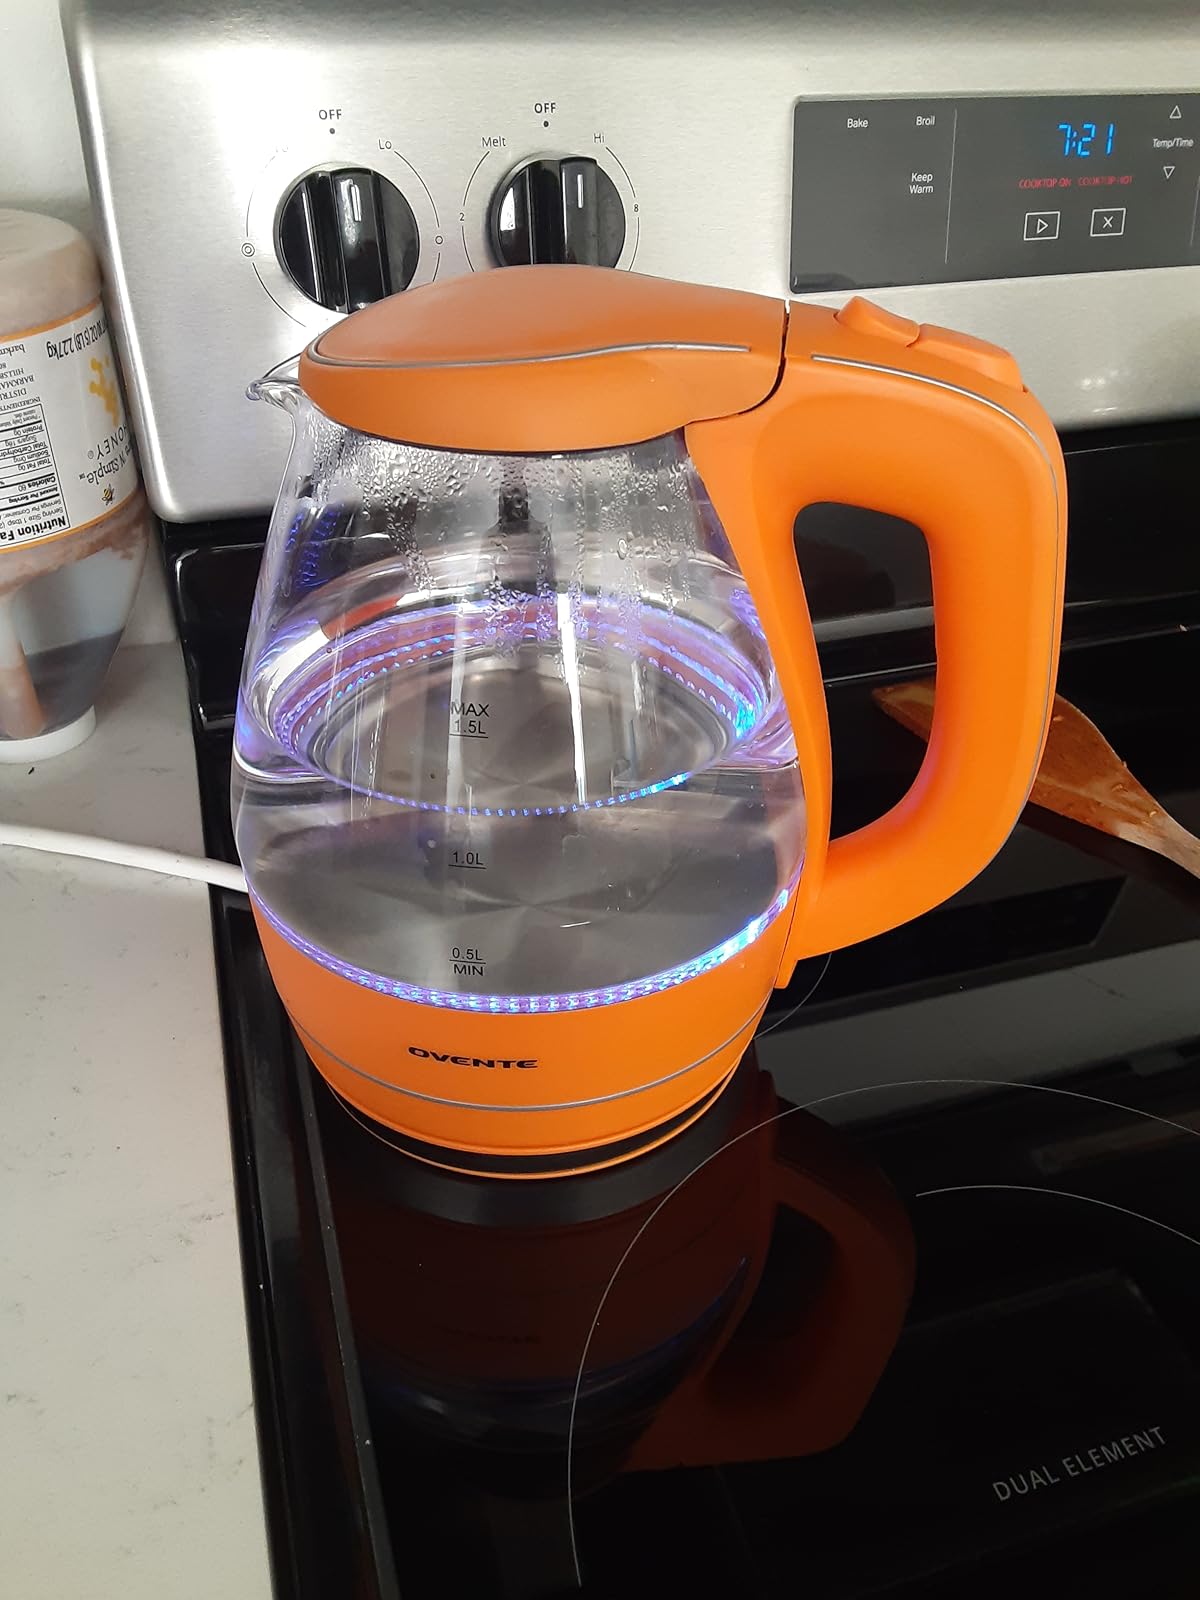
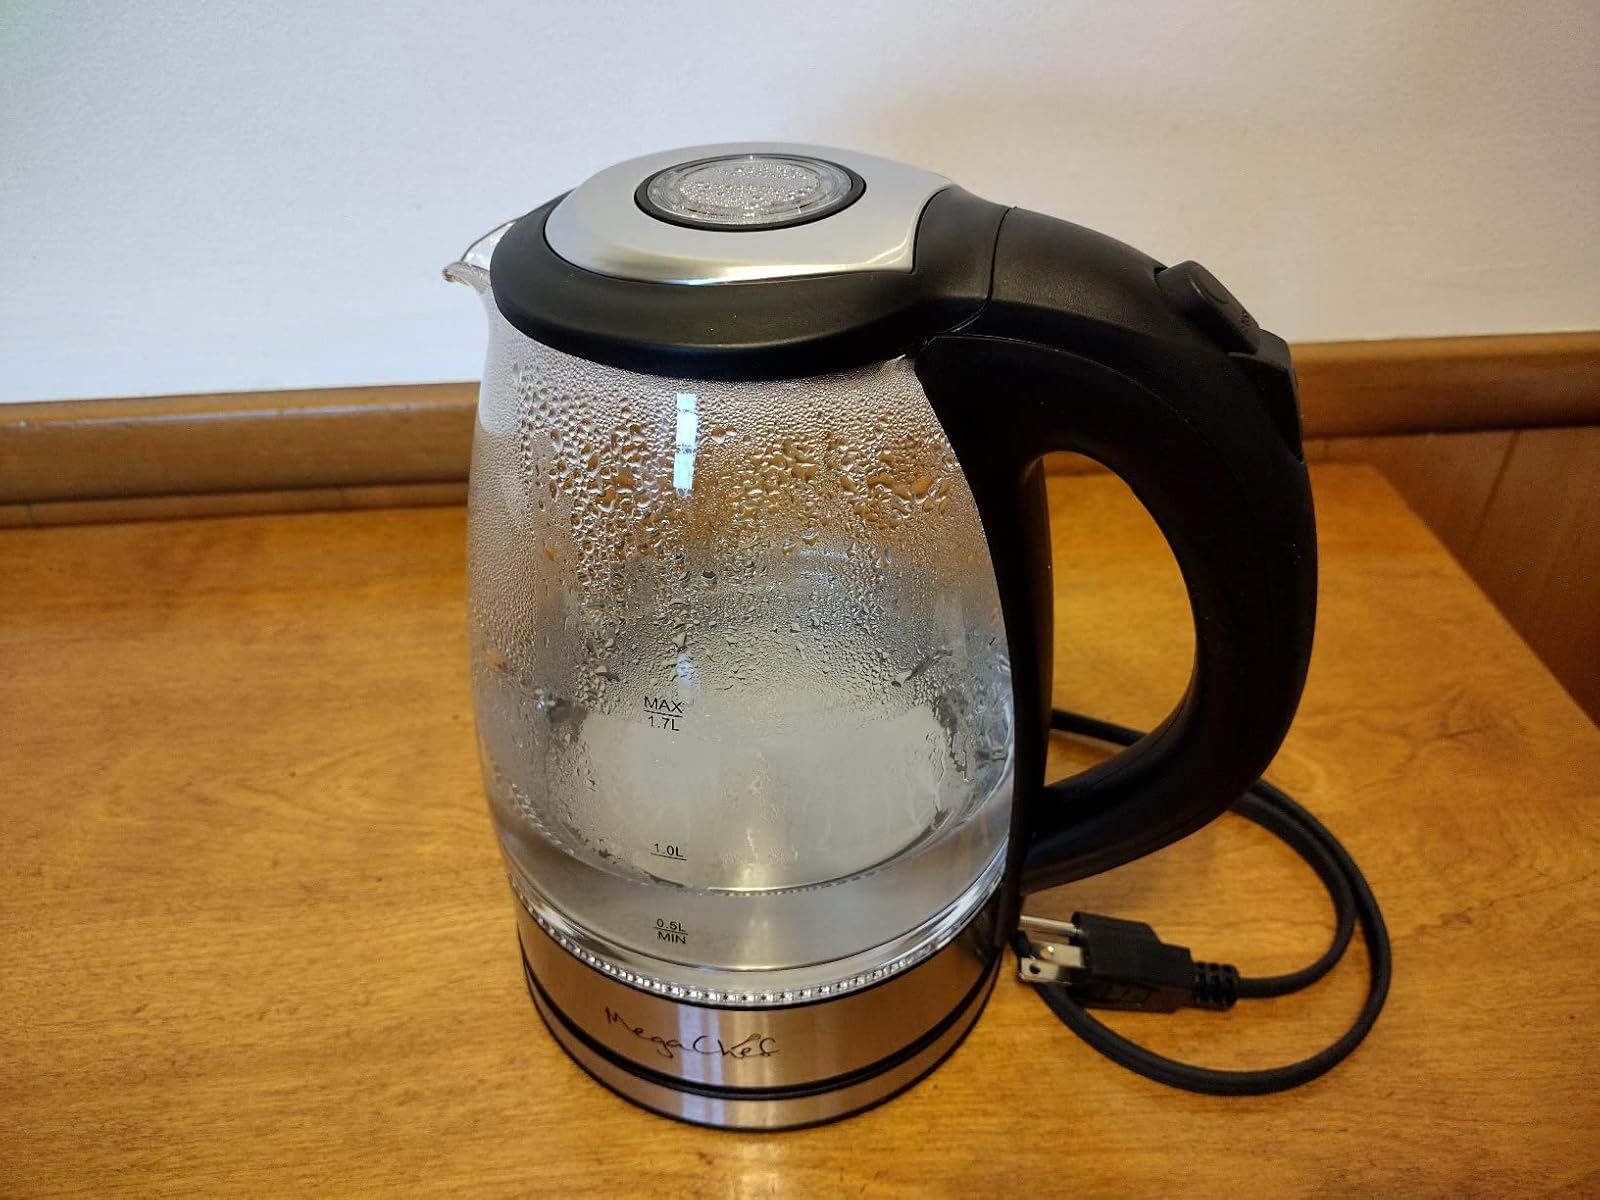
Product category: items_kettle
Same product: no